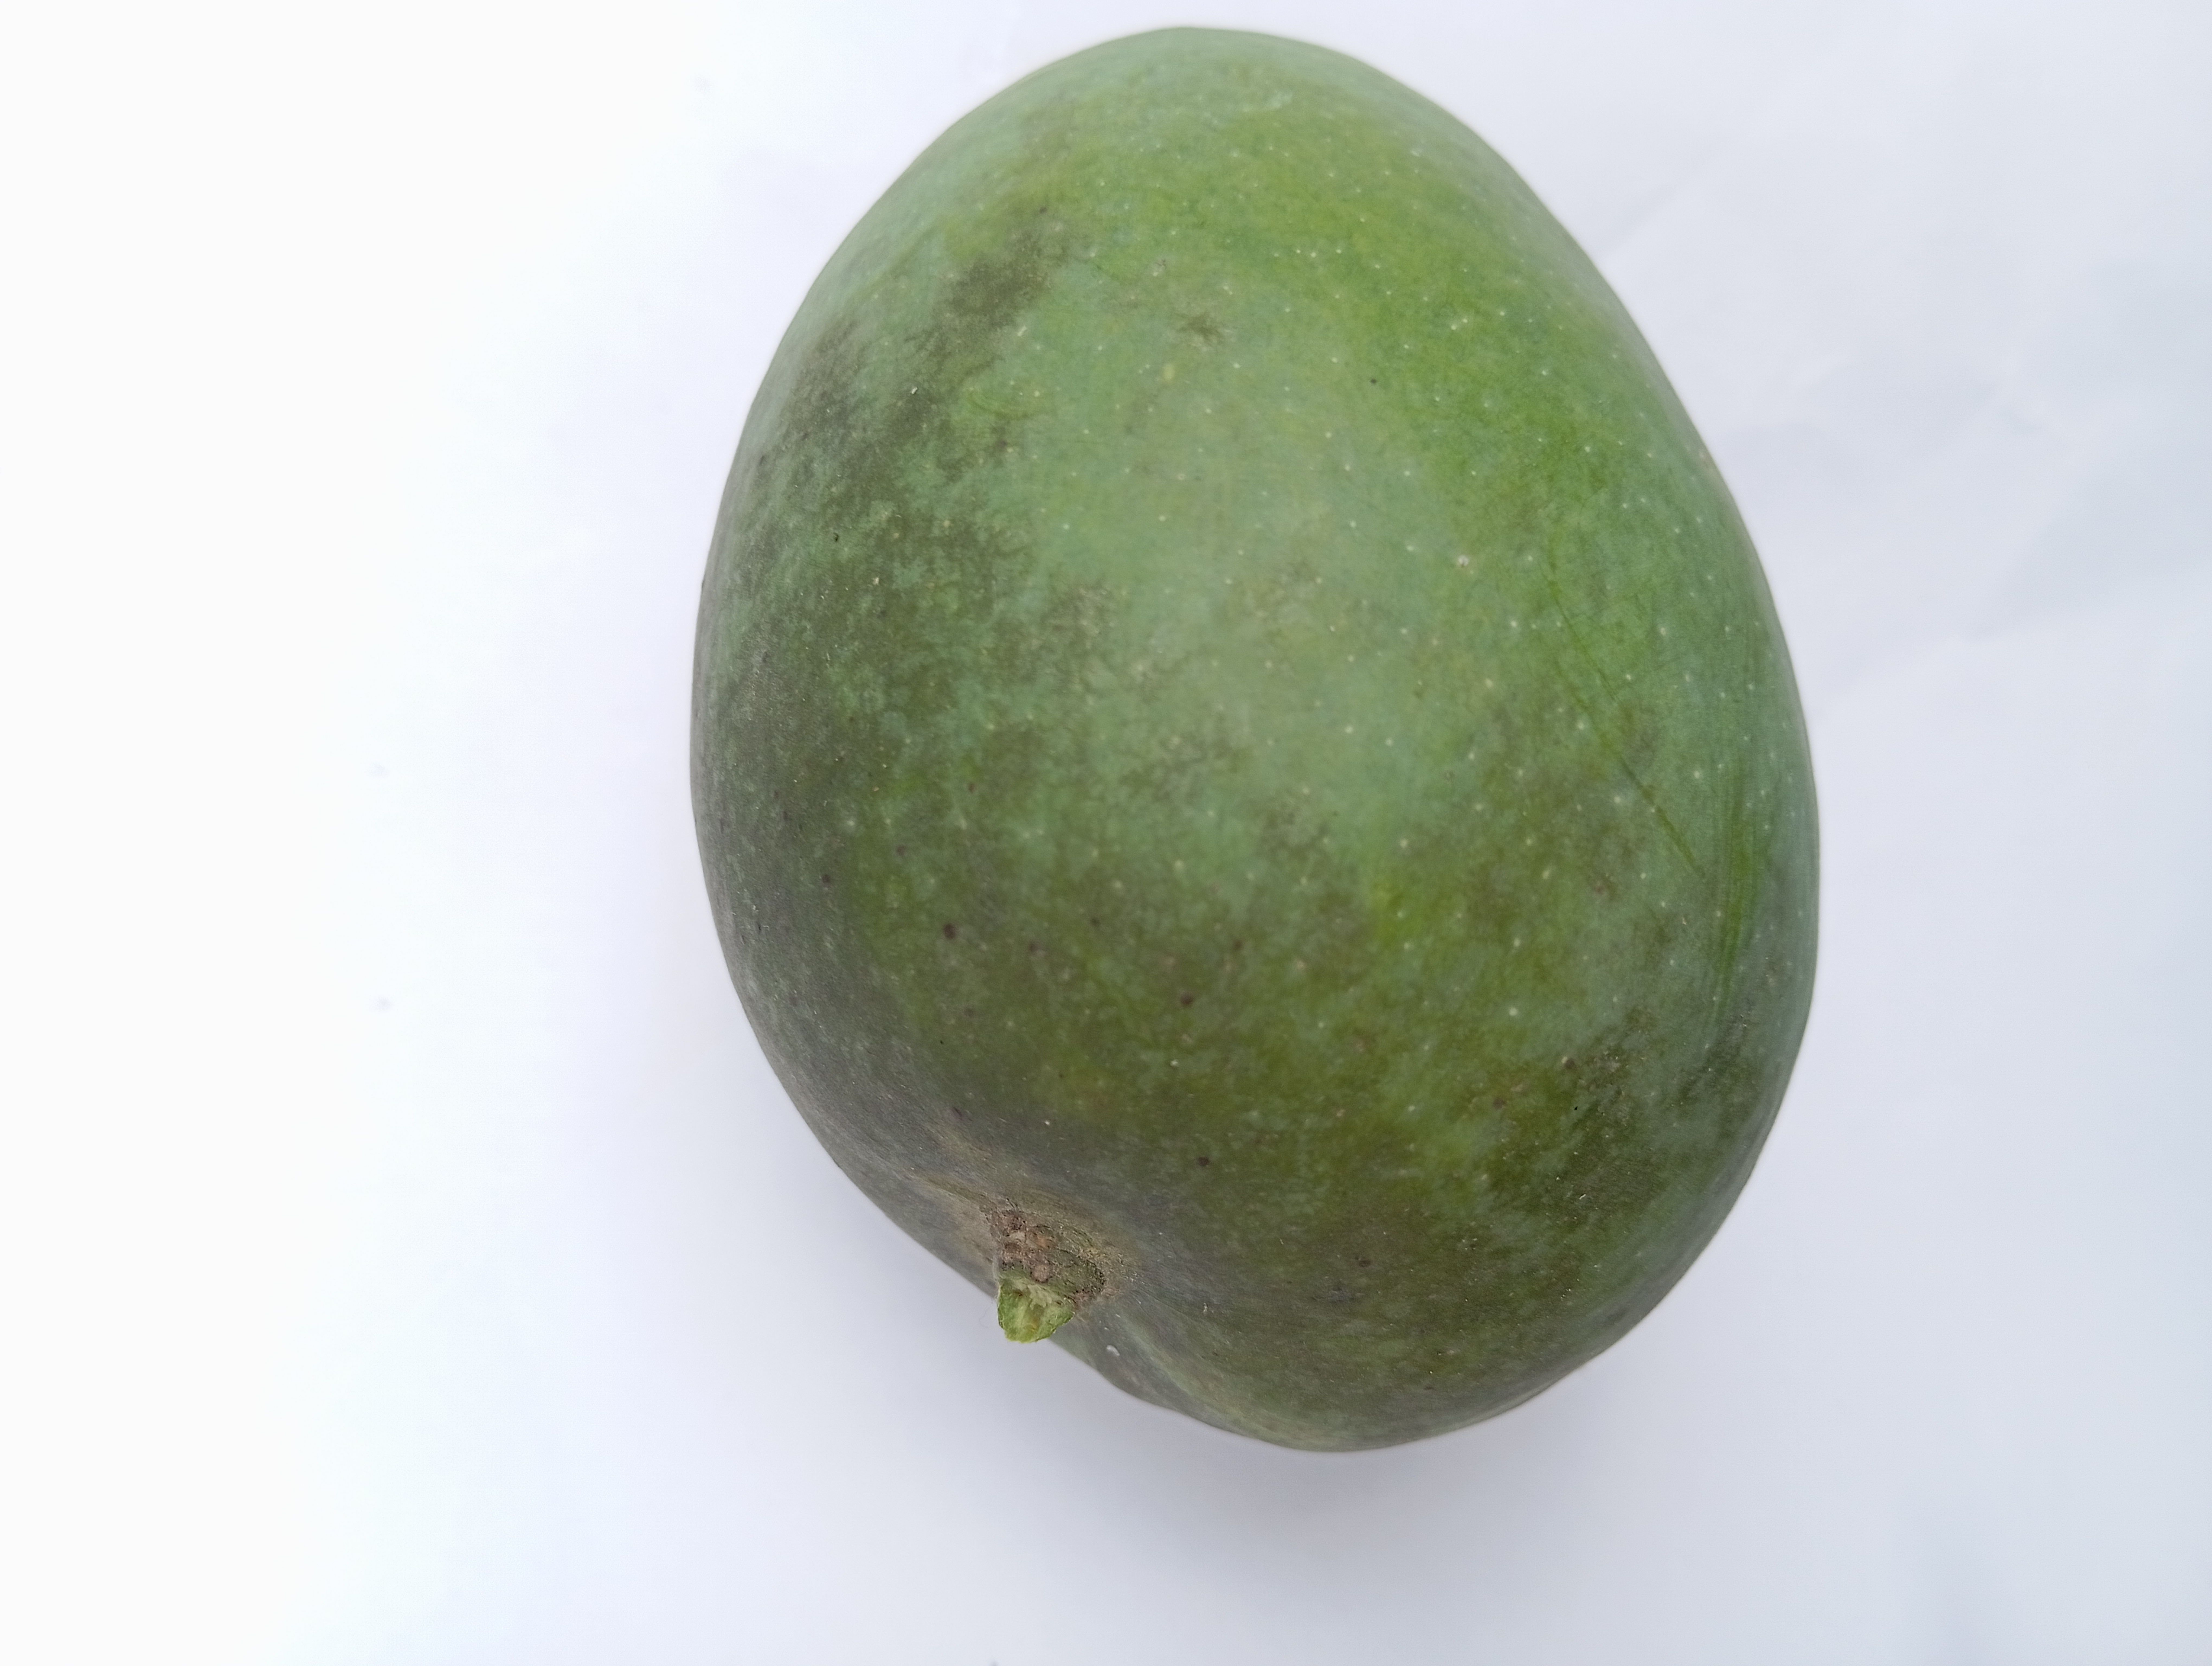
Mango variety: Harivanga